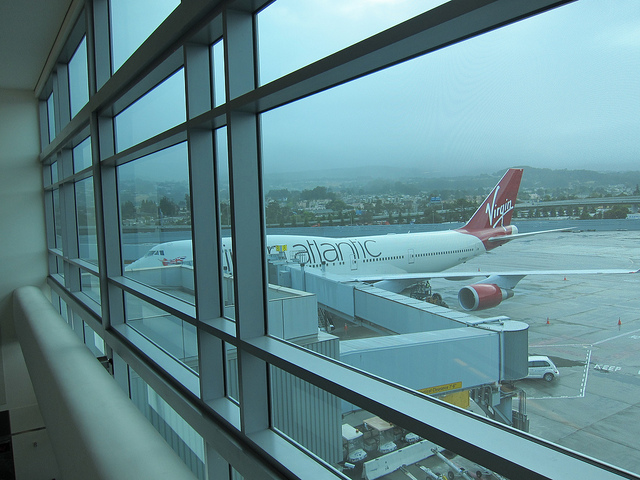
user: Given an image and a question. Answer the question in a short answer. Question: What kind of plane is outside? Short Answer:
assistant: 747